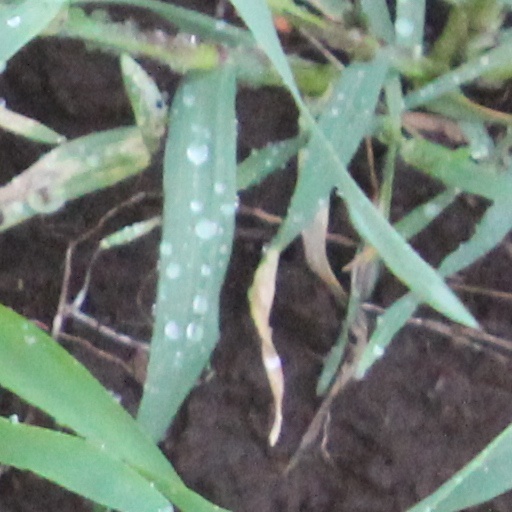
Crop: wheat